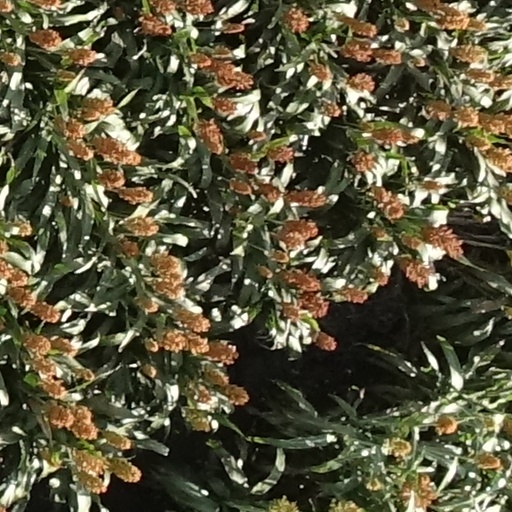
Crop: sorghum